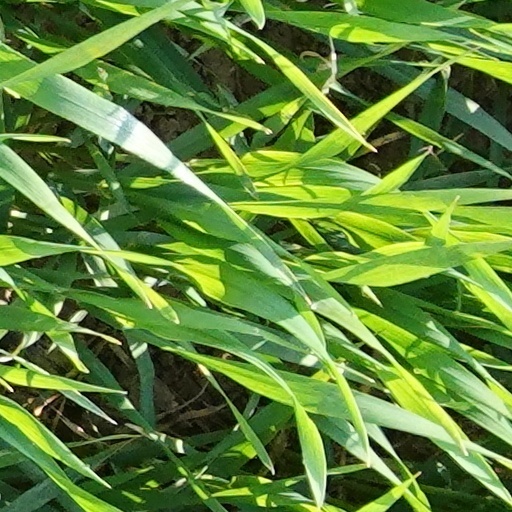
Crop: wheat